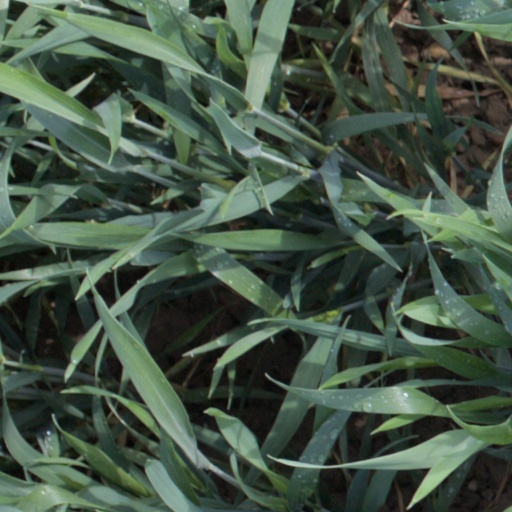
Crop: wheat